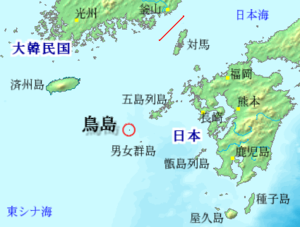
Torishima ou Hizen Torishima est un groupe d'îles composé de trois îles, Kita Kojima, Naka Kojima et Minami Kojima, dans le nord-est de la mer de Chine orientale, au Japon.